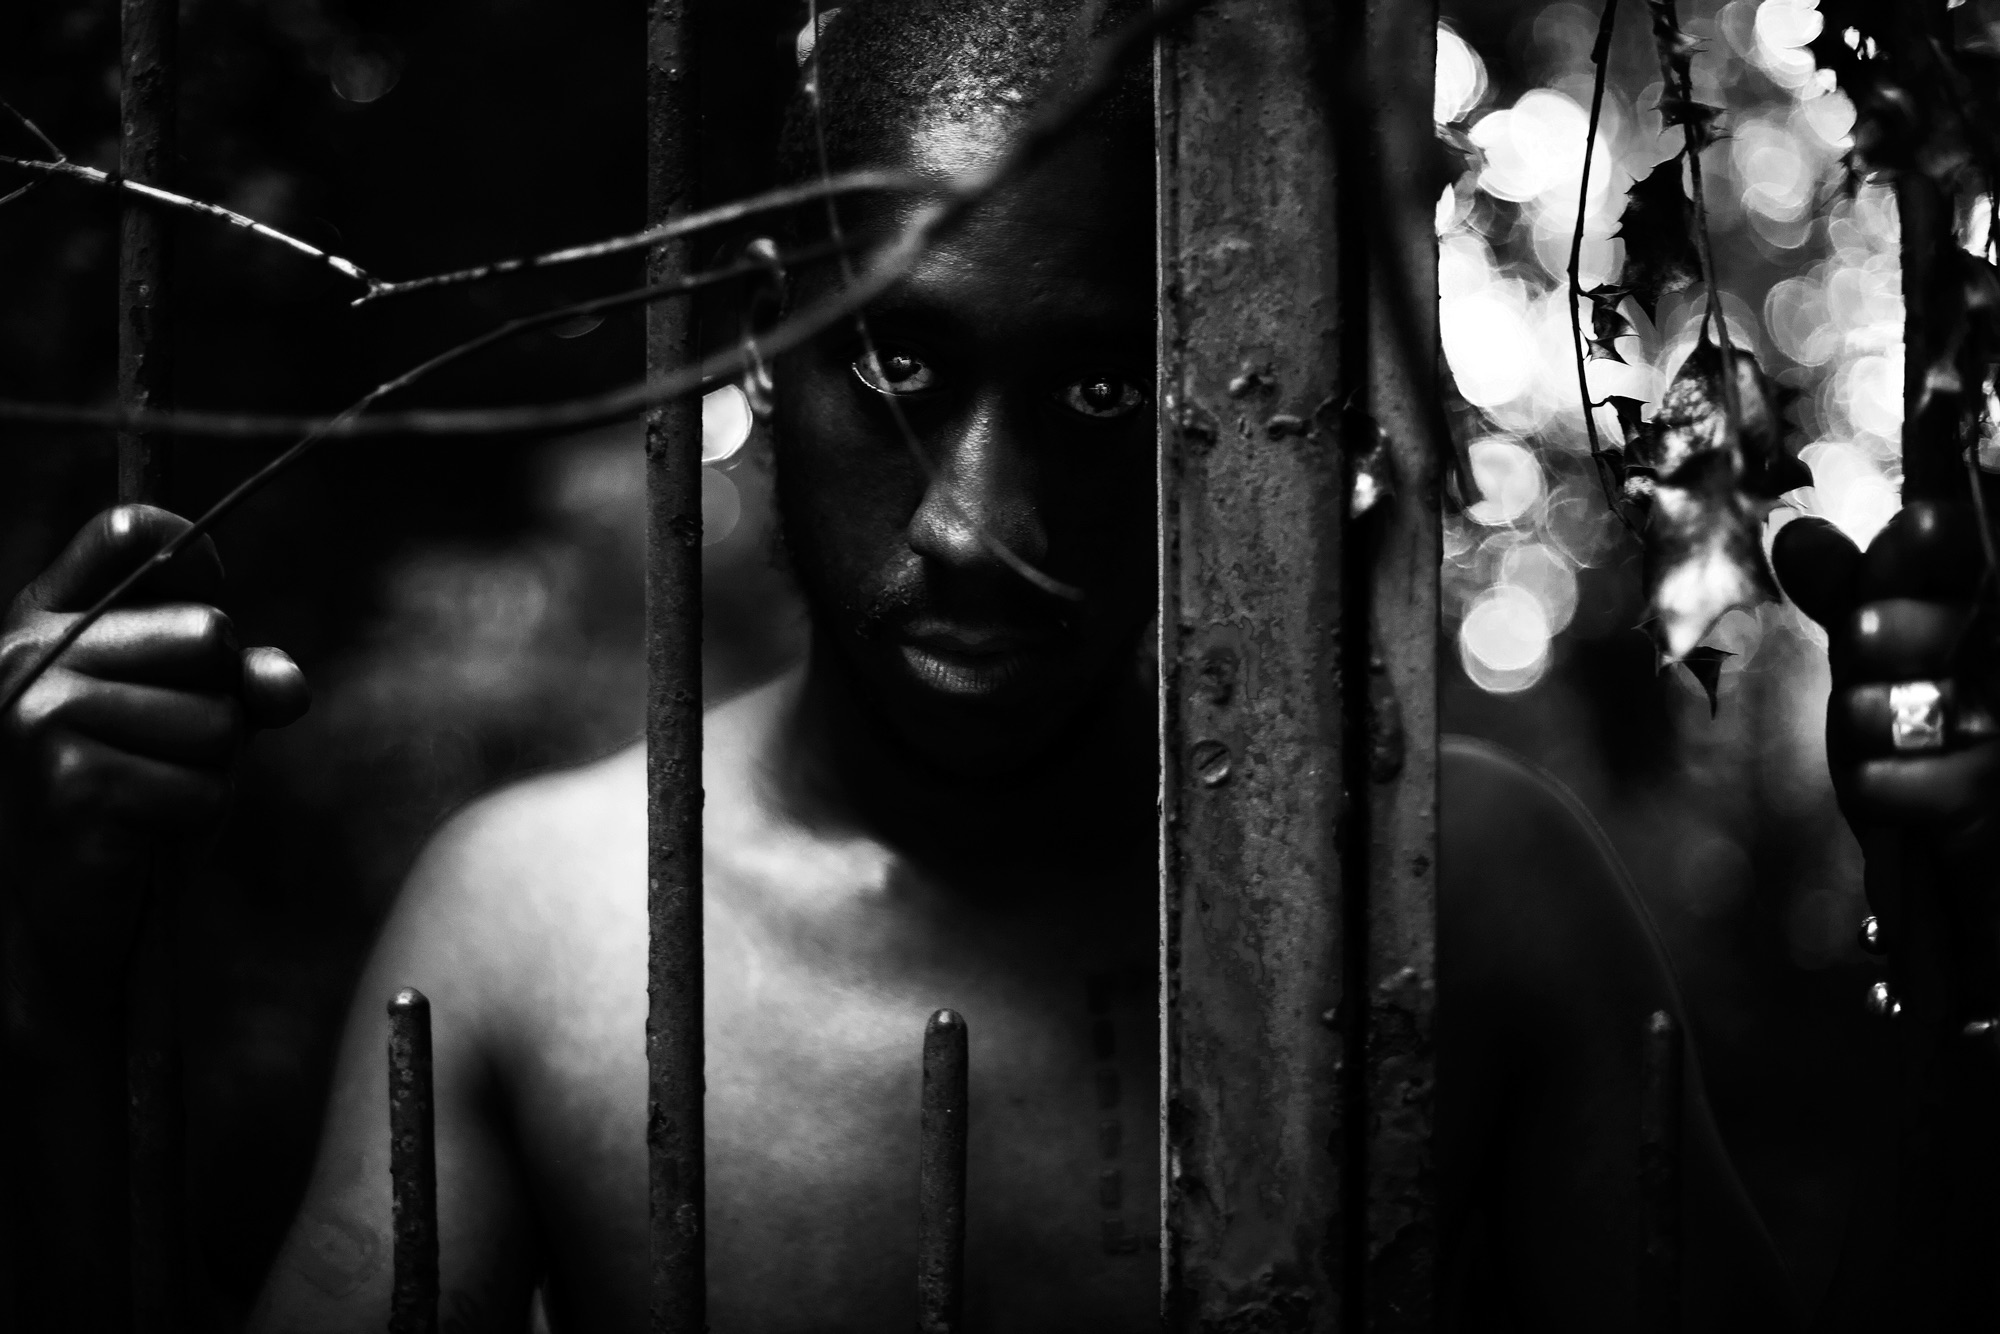
black and white, photography, darkness, black, monochrome, photograph, monochrome photography, film noir